Humerus

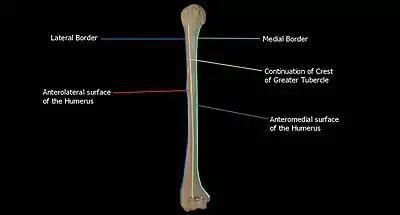
Anterior view of the humerus showing borders and surfaces

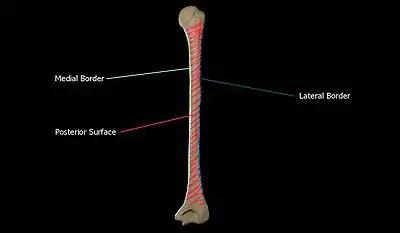
Posterior view of the humerus showing the medial and lateral borders and the posterior surface of the humerus

The deltoid tuberosity is a roughened surface on the lateral surface of the shaft of the humerus and acts as the site of insertion of "deltoideus" muscle. The posterorsuperior part of the shaft has a crest, beginning just below the surgical neck of the humerus and extends till the superior tip of the deltoid tuberosity. This is where the lateral head of "triceps brachii" is attached.